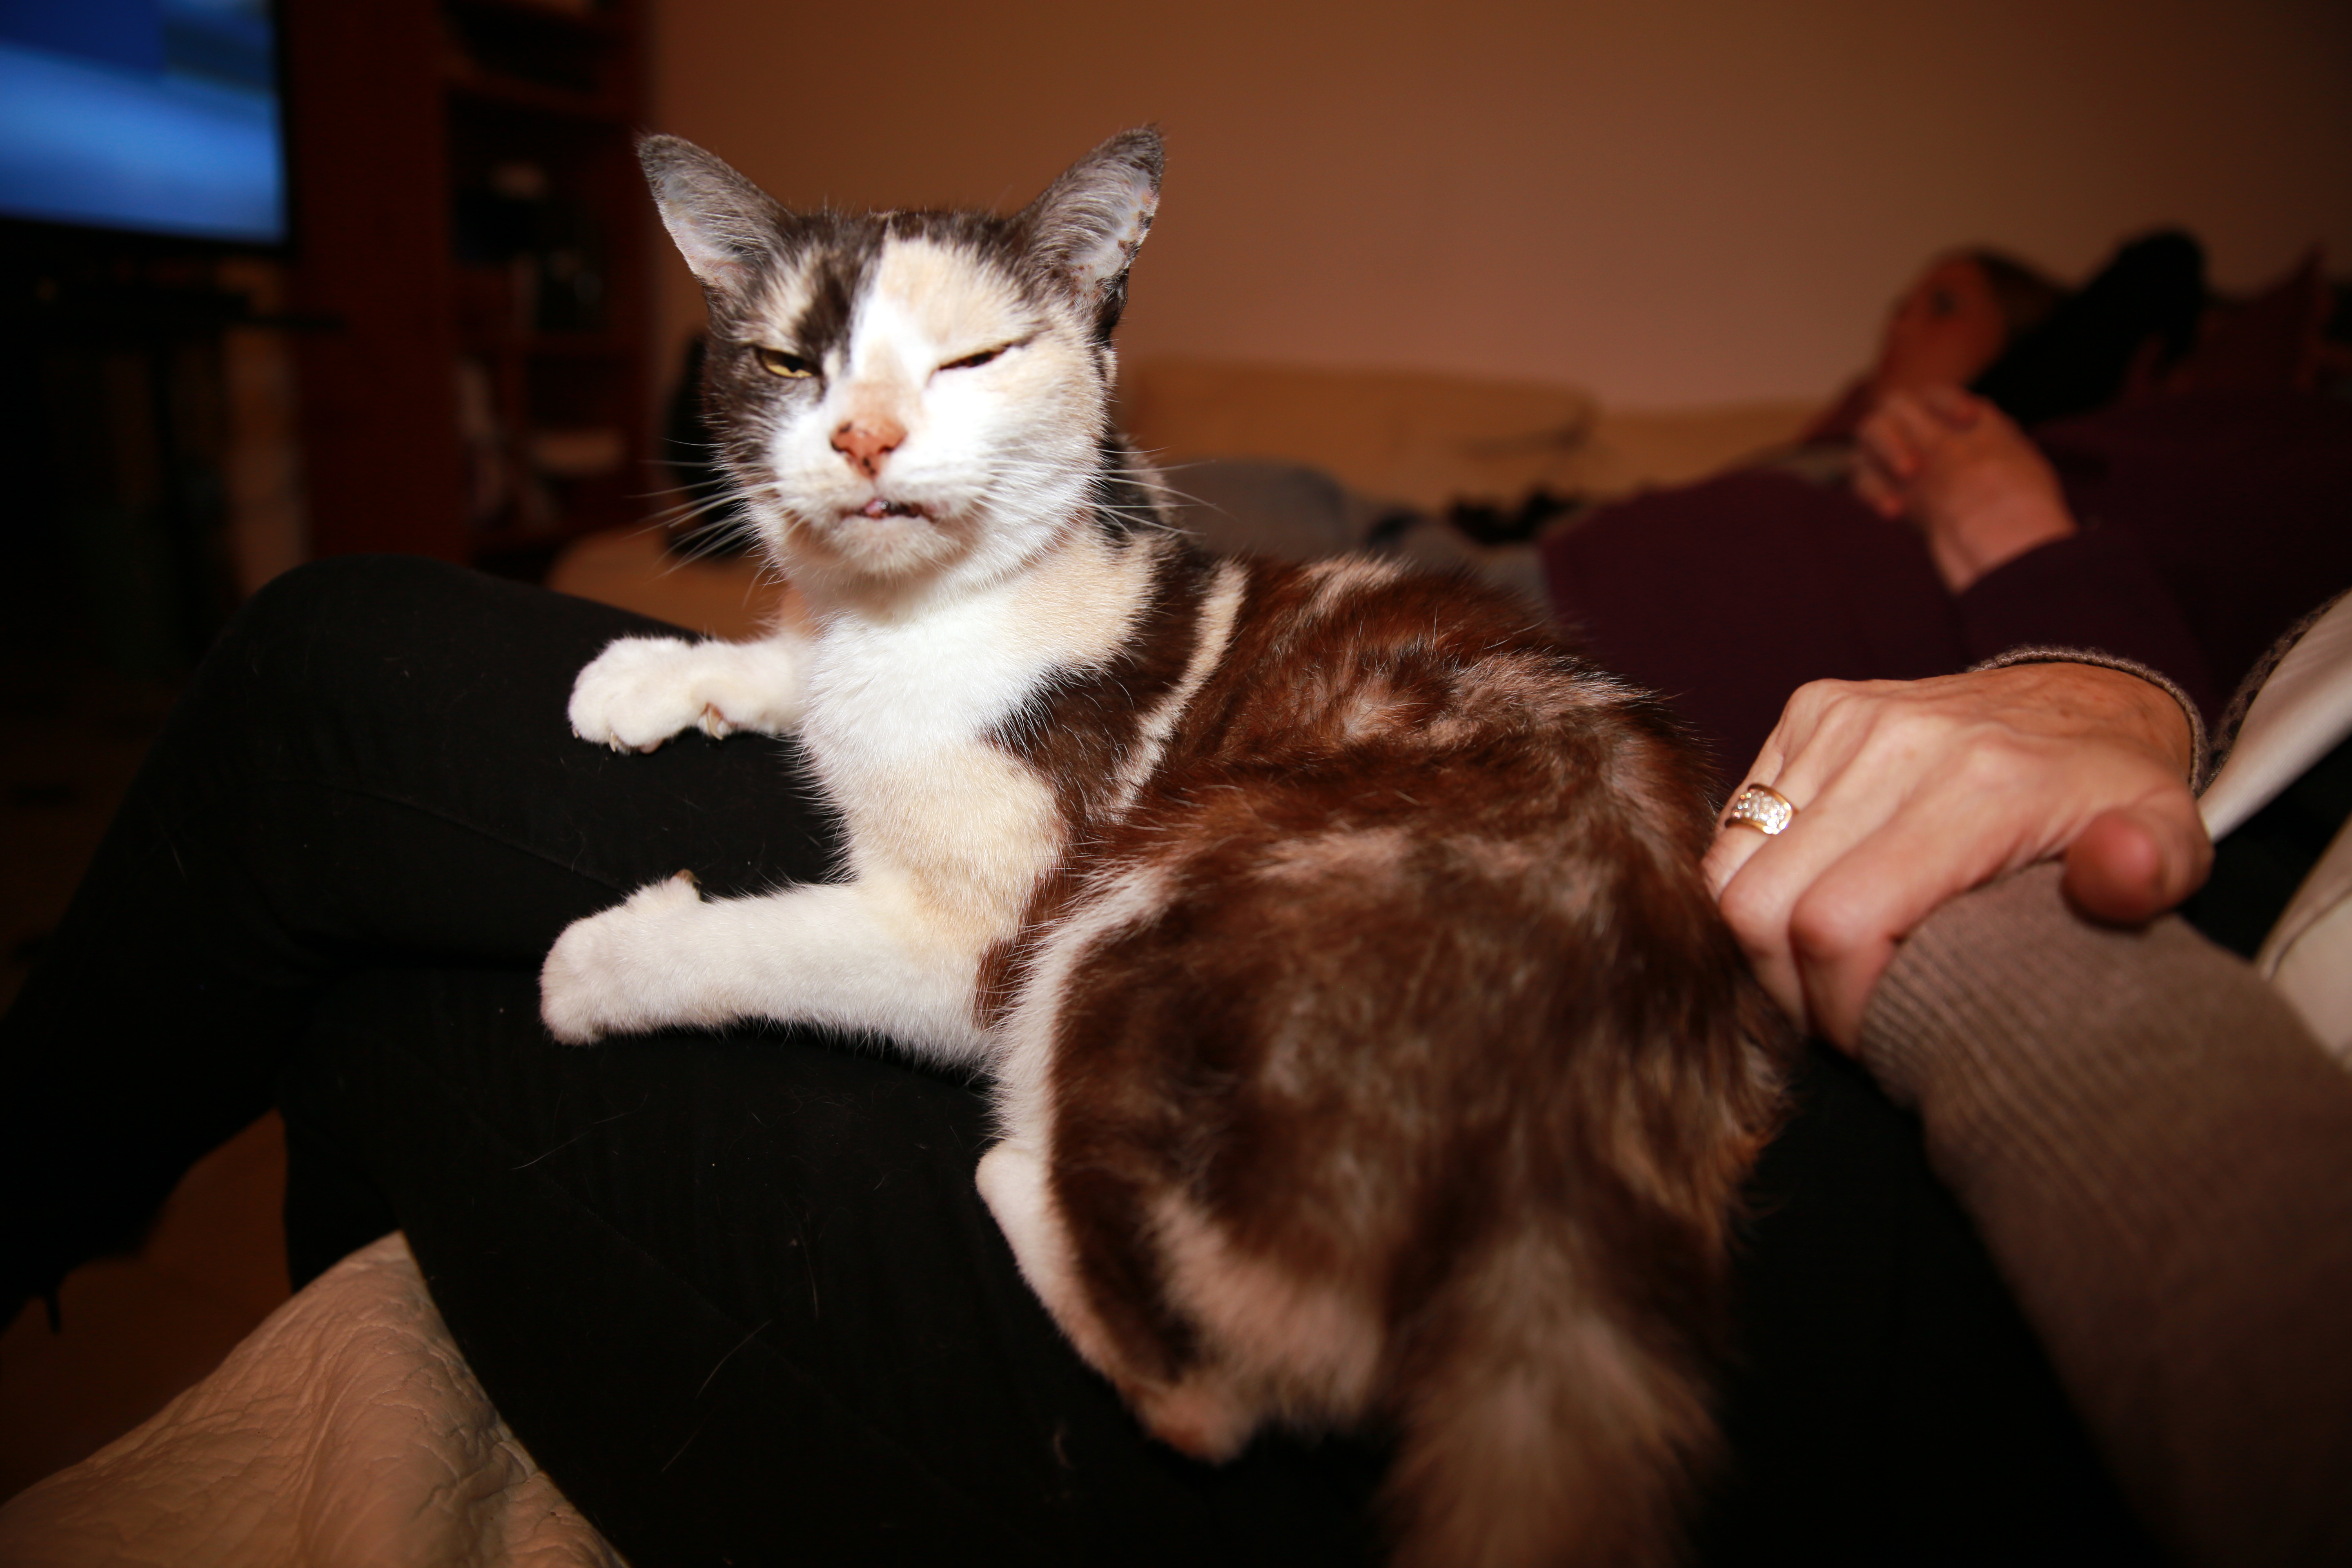
animal, france, europe, fur, kitten, cat, canon, mammal, whiskers, flash, compagnie, interieur, happy, skin, vertebrate, katze, isasza, clins, posture, bonheur, sjour, dtente, allonge, calicot, dreifrbige, soirefamiliale, small to medium sized cats, cat like mammal